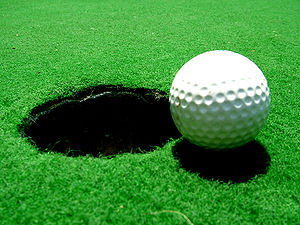
Golfbold
En golfbold
En golfbold er en bold, som er designet til brug ved golfspil.